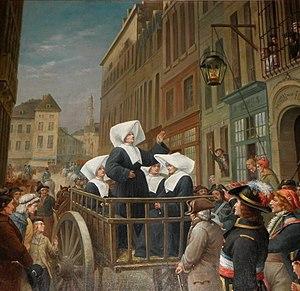
Intérieur de l'église Saint-Pierre de Miniac-Morvan (35).
Thérèse Madeleine Fantou est une fille de la Charité martyre sous la révolution française et reconnue bienheureuse par l'Église catholique. Son nom est donné à une paroisse du diocèse de Rennes en 2003.